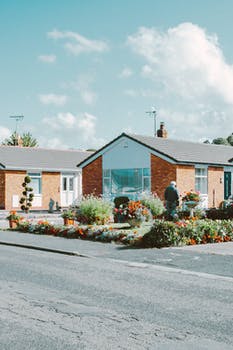
Label: No Watermark